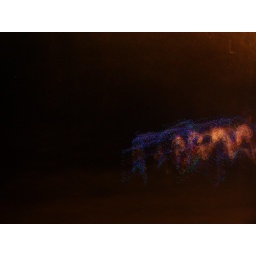
playing with the low light setting while driving around taking xmas tree lights on houses